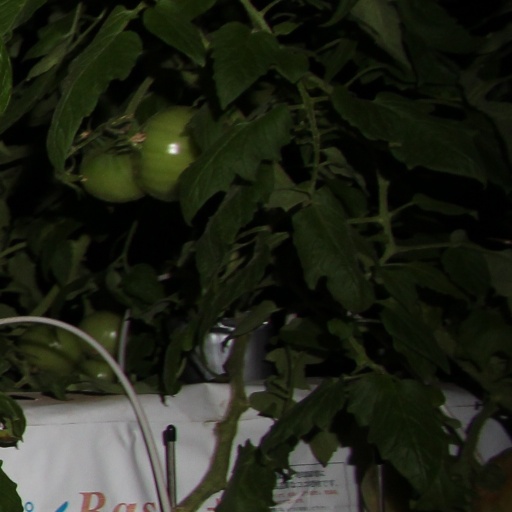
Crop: tomato